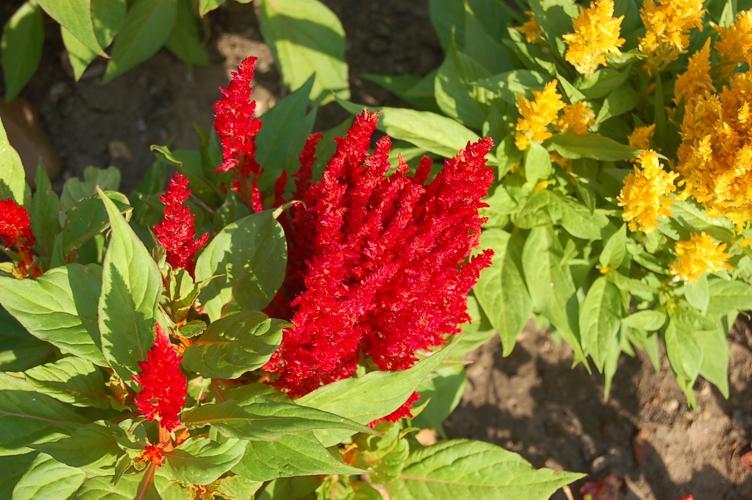
Label: prince of wales feathers